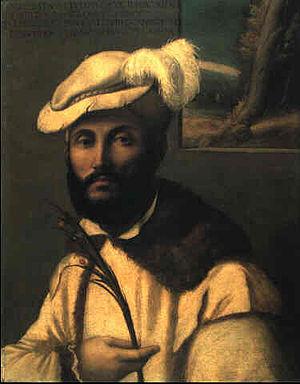
Francesco Maria Rondani est un peintre maniériste italien de la première moitié du XVIᵉ siècle, dont l'œuvre se rattache à l'école de Parme.